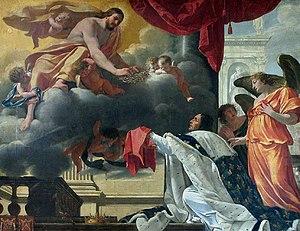
Saint Louis recevant la couronne d'épines des mains de Jésus, Simon Vouet, 1639, église Saint-Paul-Saint-Louis, Paris
Simon Vouet, ou Simon Voüet, né le 9 janvier 1590 à Paris où il est mort le 30 juin 1649, est un artiste-peintre français.